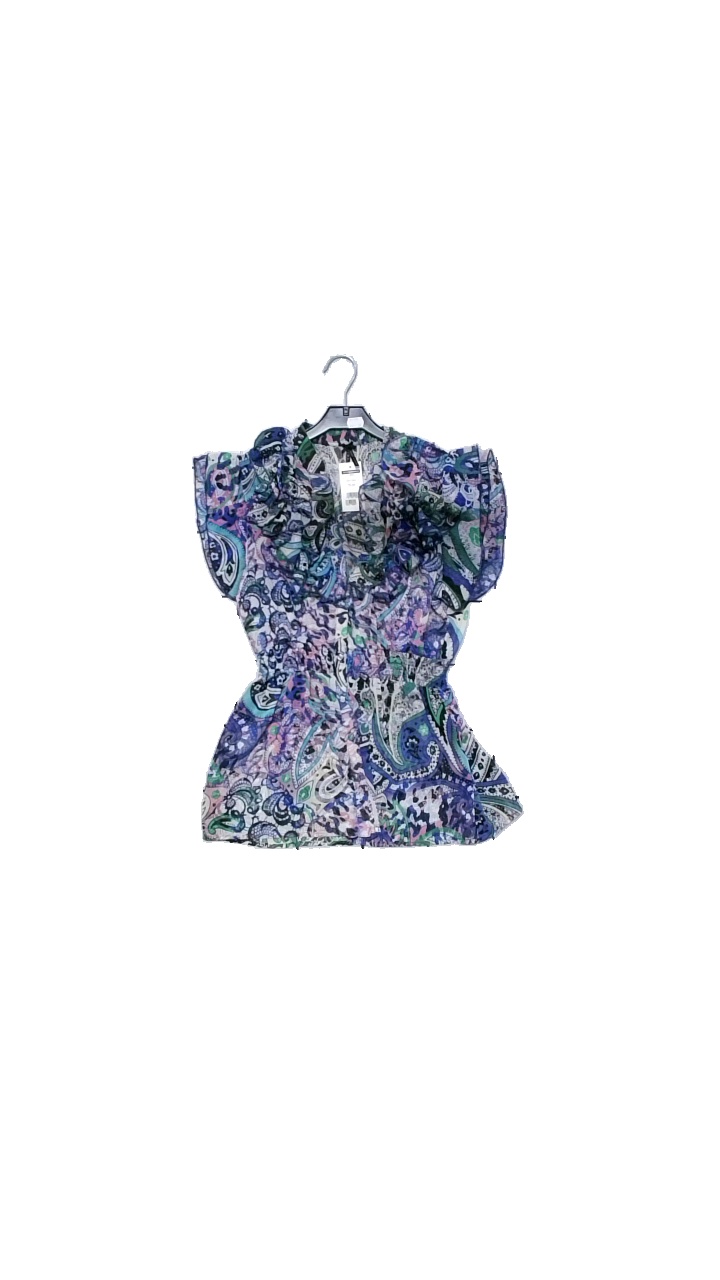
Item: Blouse (Ladies)
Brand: Lapis
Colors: Multicolor, Blue, Pink, Green
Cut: Regular
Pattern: Geometric print
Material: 100% polyester
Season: All
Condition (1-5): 4
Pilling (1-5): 5
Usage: Reuse
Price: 50-100